Commodore Levy Chapel

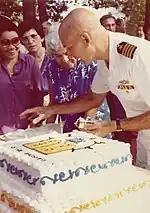
Navy Captain Louis Colbus, then Chief of Staff, Commander Carrier Group EIGHT, takes the first piece of cake during "Jewish Pride in the Navy Day," a special Chapel celebration, September 12, 1982. The CLC symbol, "the Mariner's Tablets" – the Jewish chaplain insignia with the upper portion surrounded by a ship's wheel – can be seen as the cake design

Over the years, the chapel has been the site of many special programs and events. In 1980, Jewish chaplain Arnold Resnicoff initiated a quarterly "Commodore Levy Sabbath" program. Because many military personnel participated in civilian synagogue services and programs closer to the areas in which they lived, this new program encouraged them to attend services at the Levy Chapel every three months, to have "the opportunity to renew acquaintances, and to allow the area 'old timers' to meet new arrivals."